Middlesex County Council elections

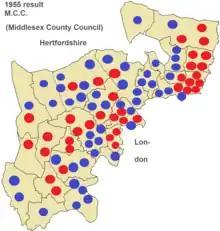
Results of the 1955 Middlesex County Council election

Some boundaries of electoral divisions were altered for the elections held on 31 March 1955. The number of these and thus councillors remained 87. Conservatives increased their majority on the council, winning 50 seats, against Labour's 37. Three Conservatives were elected unopposed.